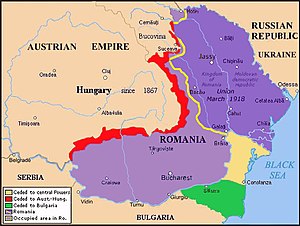
Freden i Bukarest (1918) / Kort
Freden i Bukarest var en fredsaftale mellem Rumænien på den ene side og Østrig-Ungarn, Bulgarien, Tyskland og det Osmanniske Rige på den anden. Den blev indgået efter at man var nået til et dødvande efter felttoget i 1916–17 og Rumæniens isolation efter Ruslands ensidige udtræden af 1. verdenskrig. Den blev underskrevet i Buftea, nær Bukarest den 7. maj 1918.